The Milkman

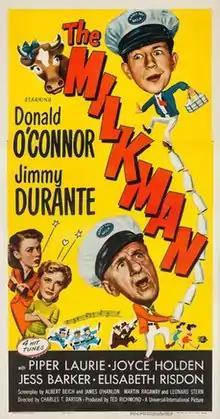
Film poster

The Milkman is a 1950 American comedy film directed by Charles Barton and starring Donald O'Connor, Jimmy Durante and Piper Laurie.